United States Army Basic Training

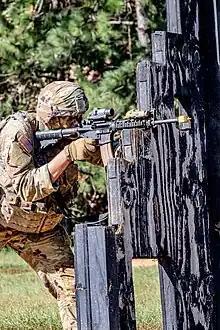
A soldier with E Company, 2nd Battalion, 58th Infantry Regiment, conducts Buddy Team Tactics at a Fort Benning Range

United States Army Basic Combat Training (BCT) is the recruit training program of the United States Army, for service in the U.S. Army, U.S. Army Reserve, or the Army National Guard.